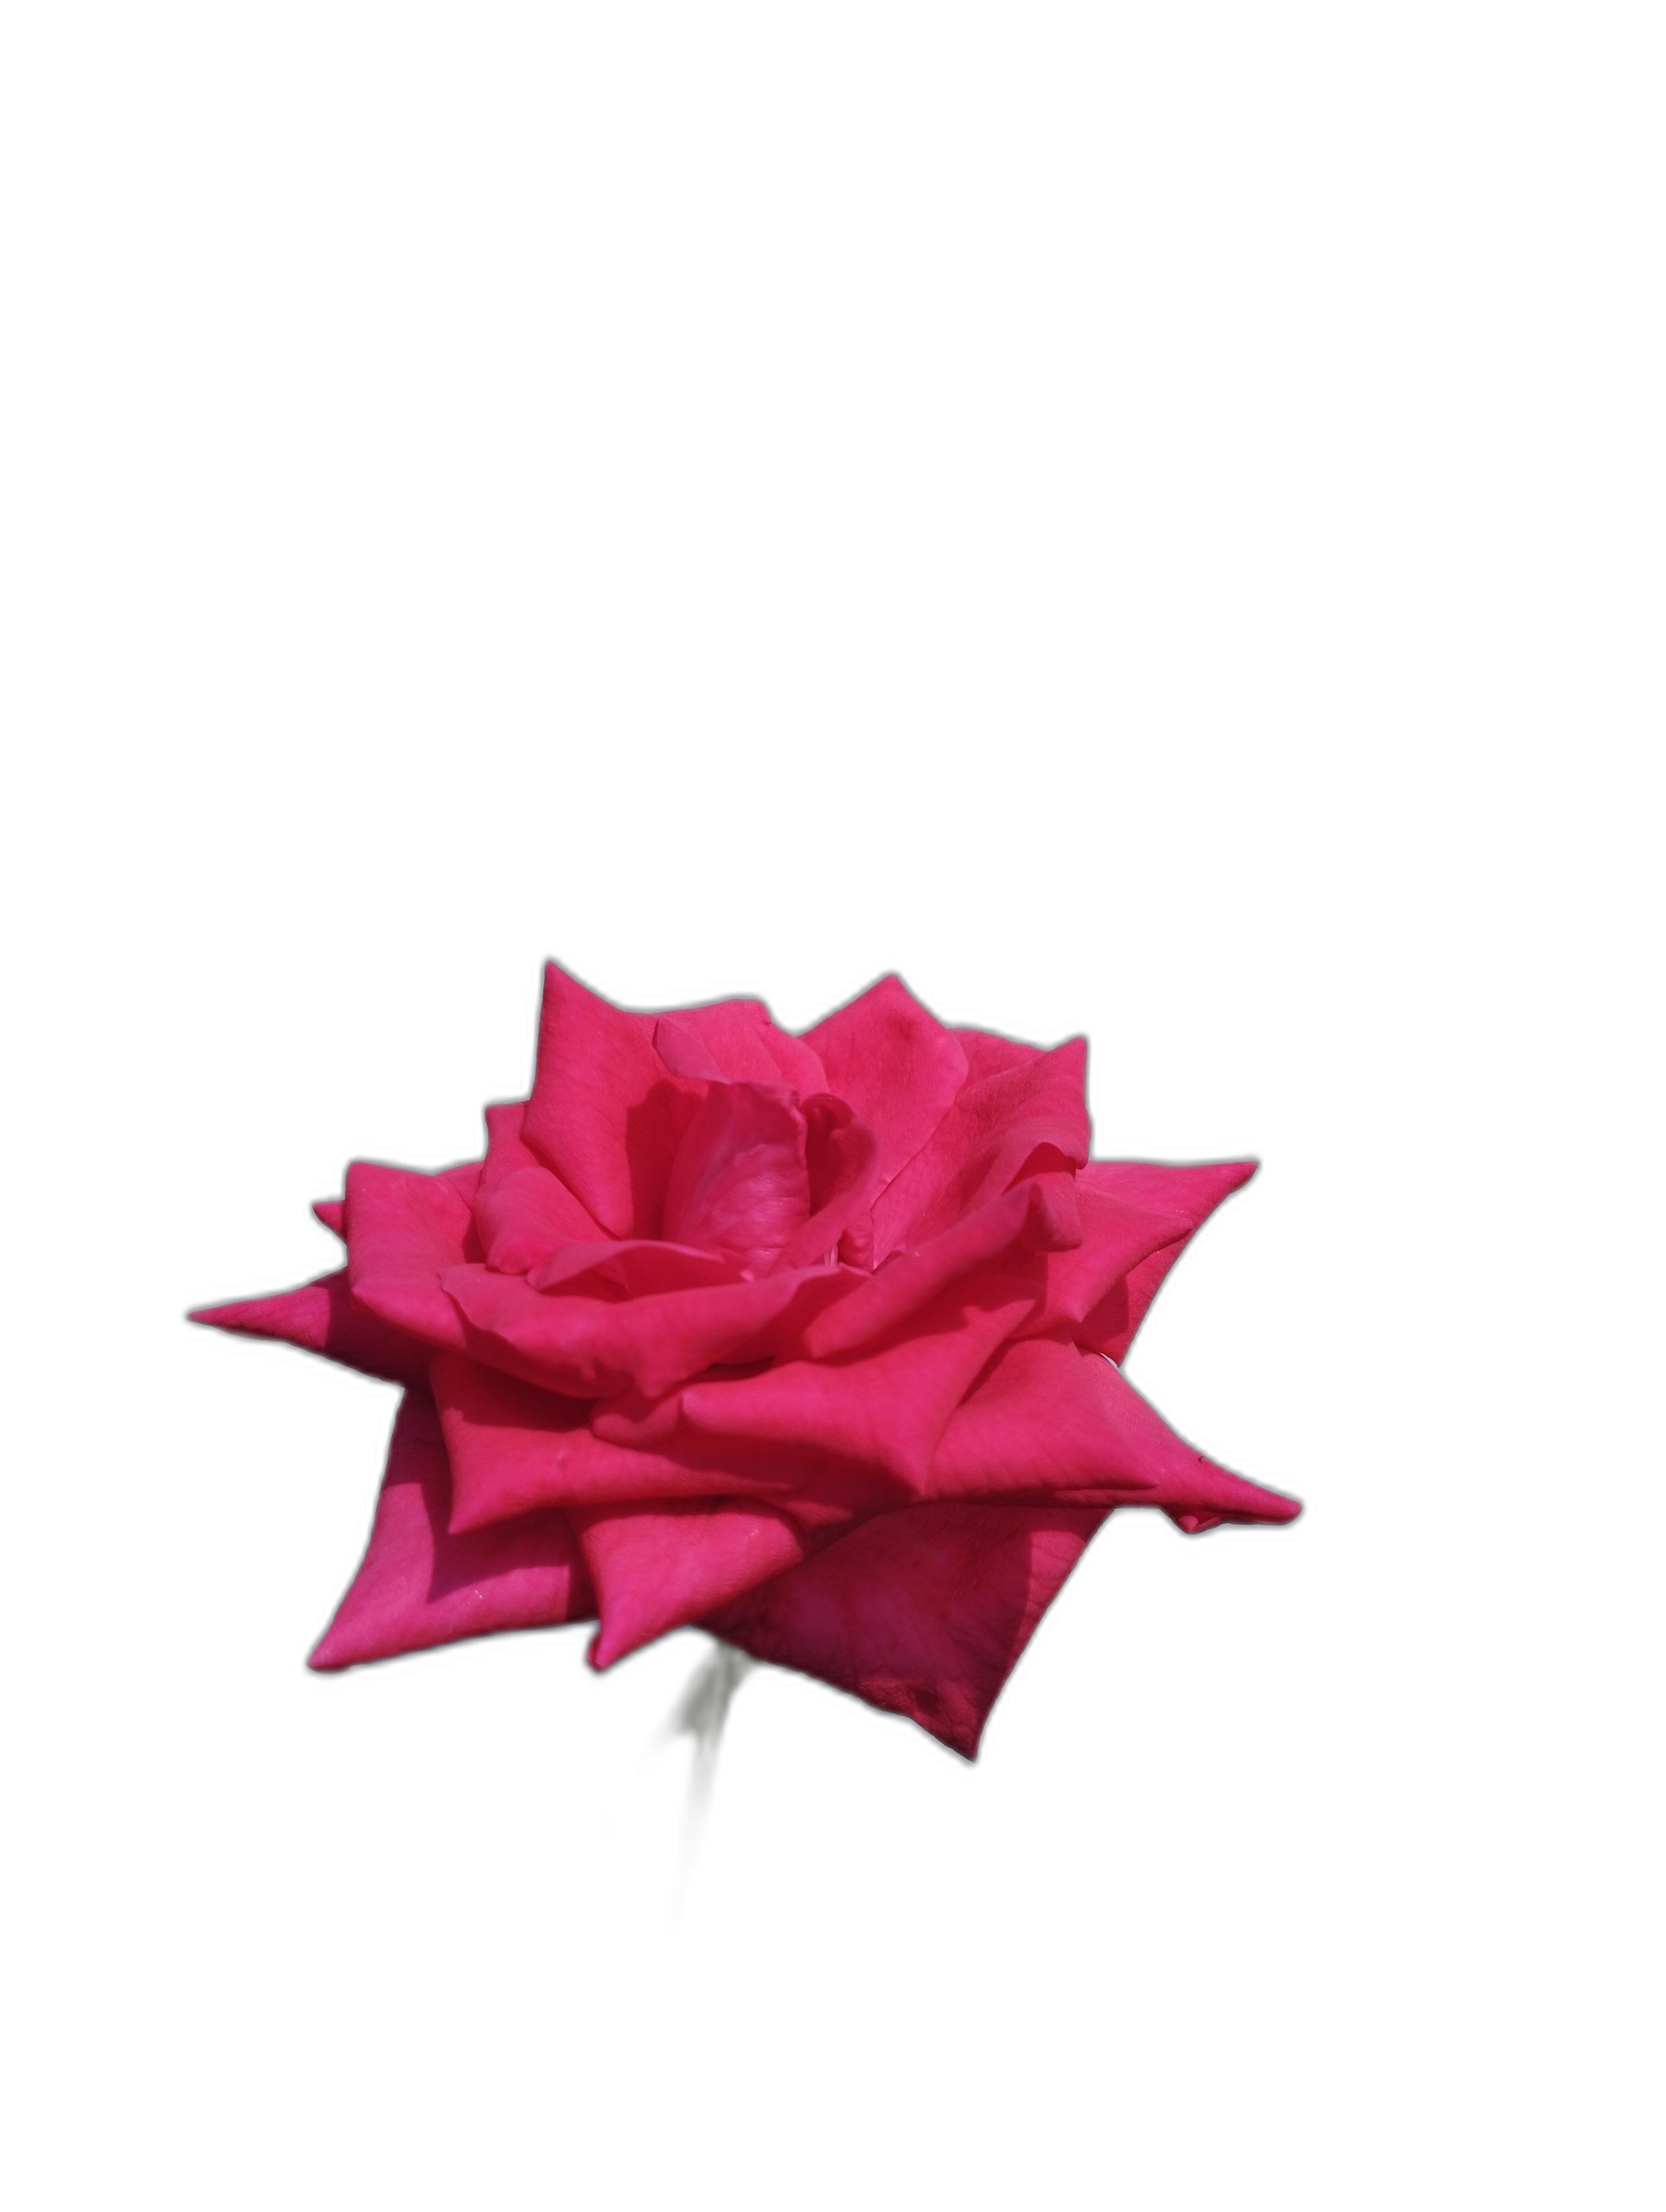
Label: Rose